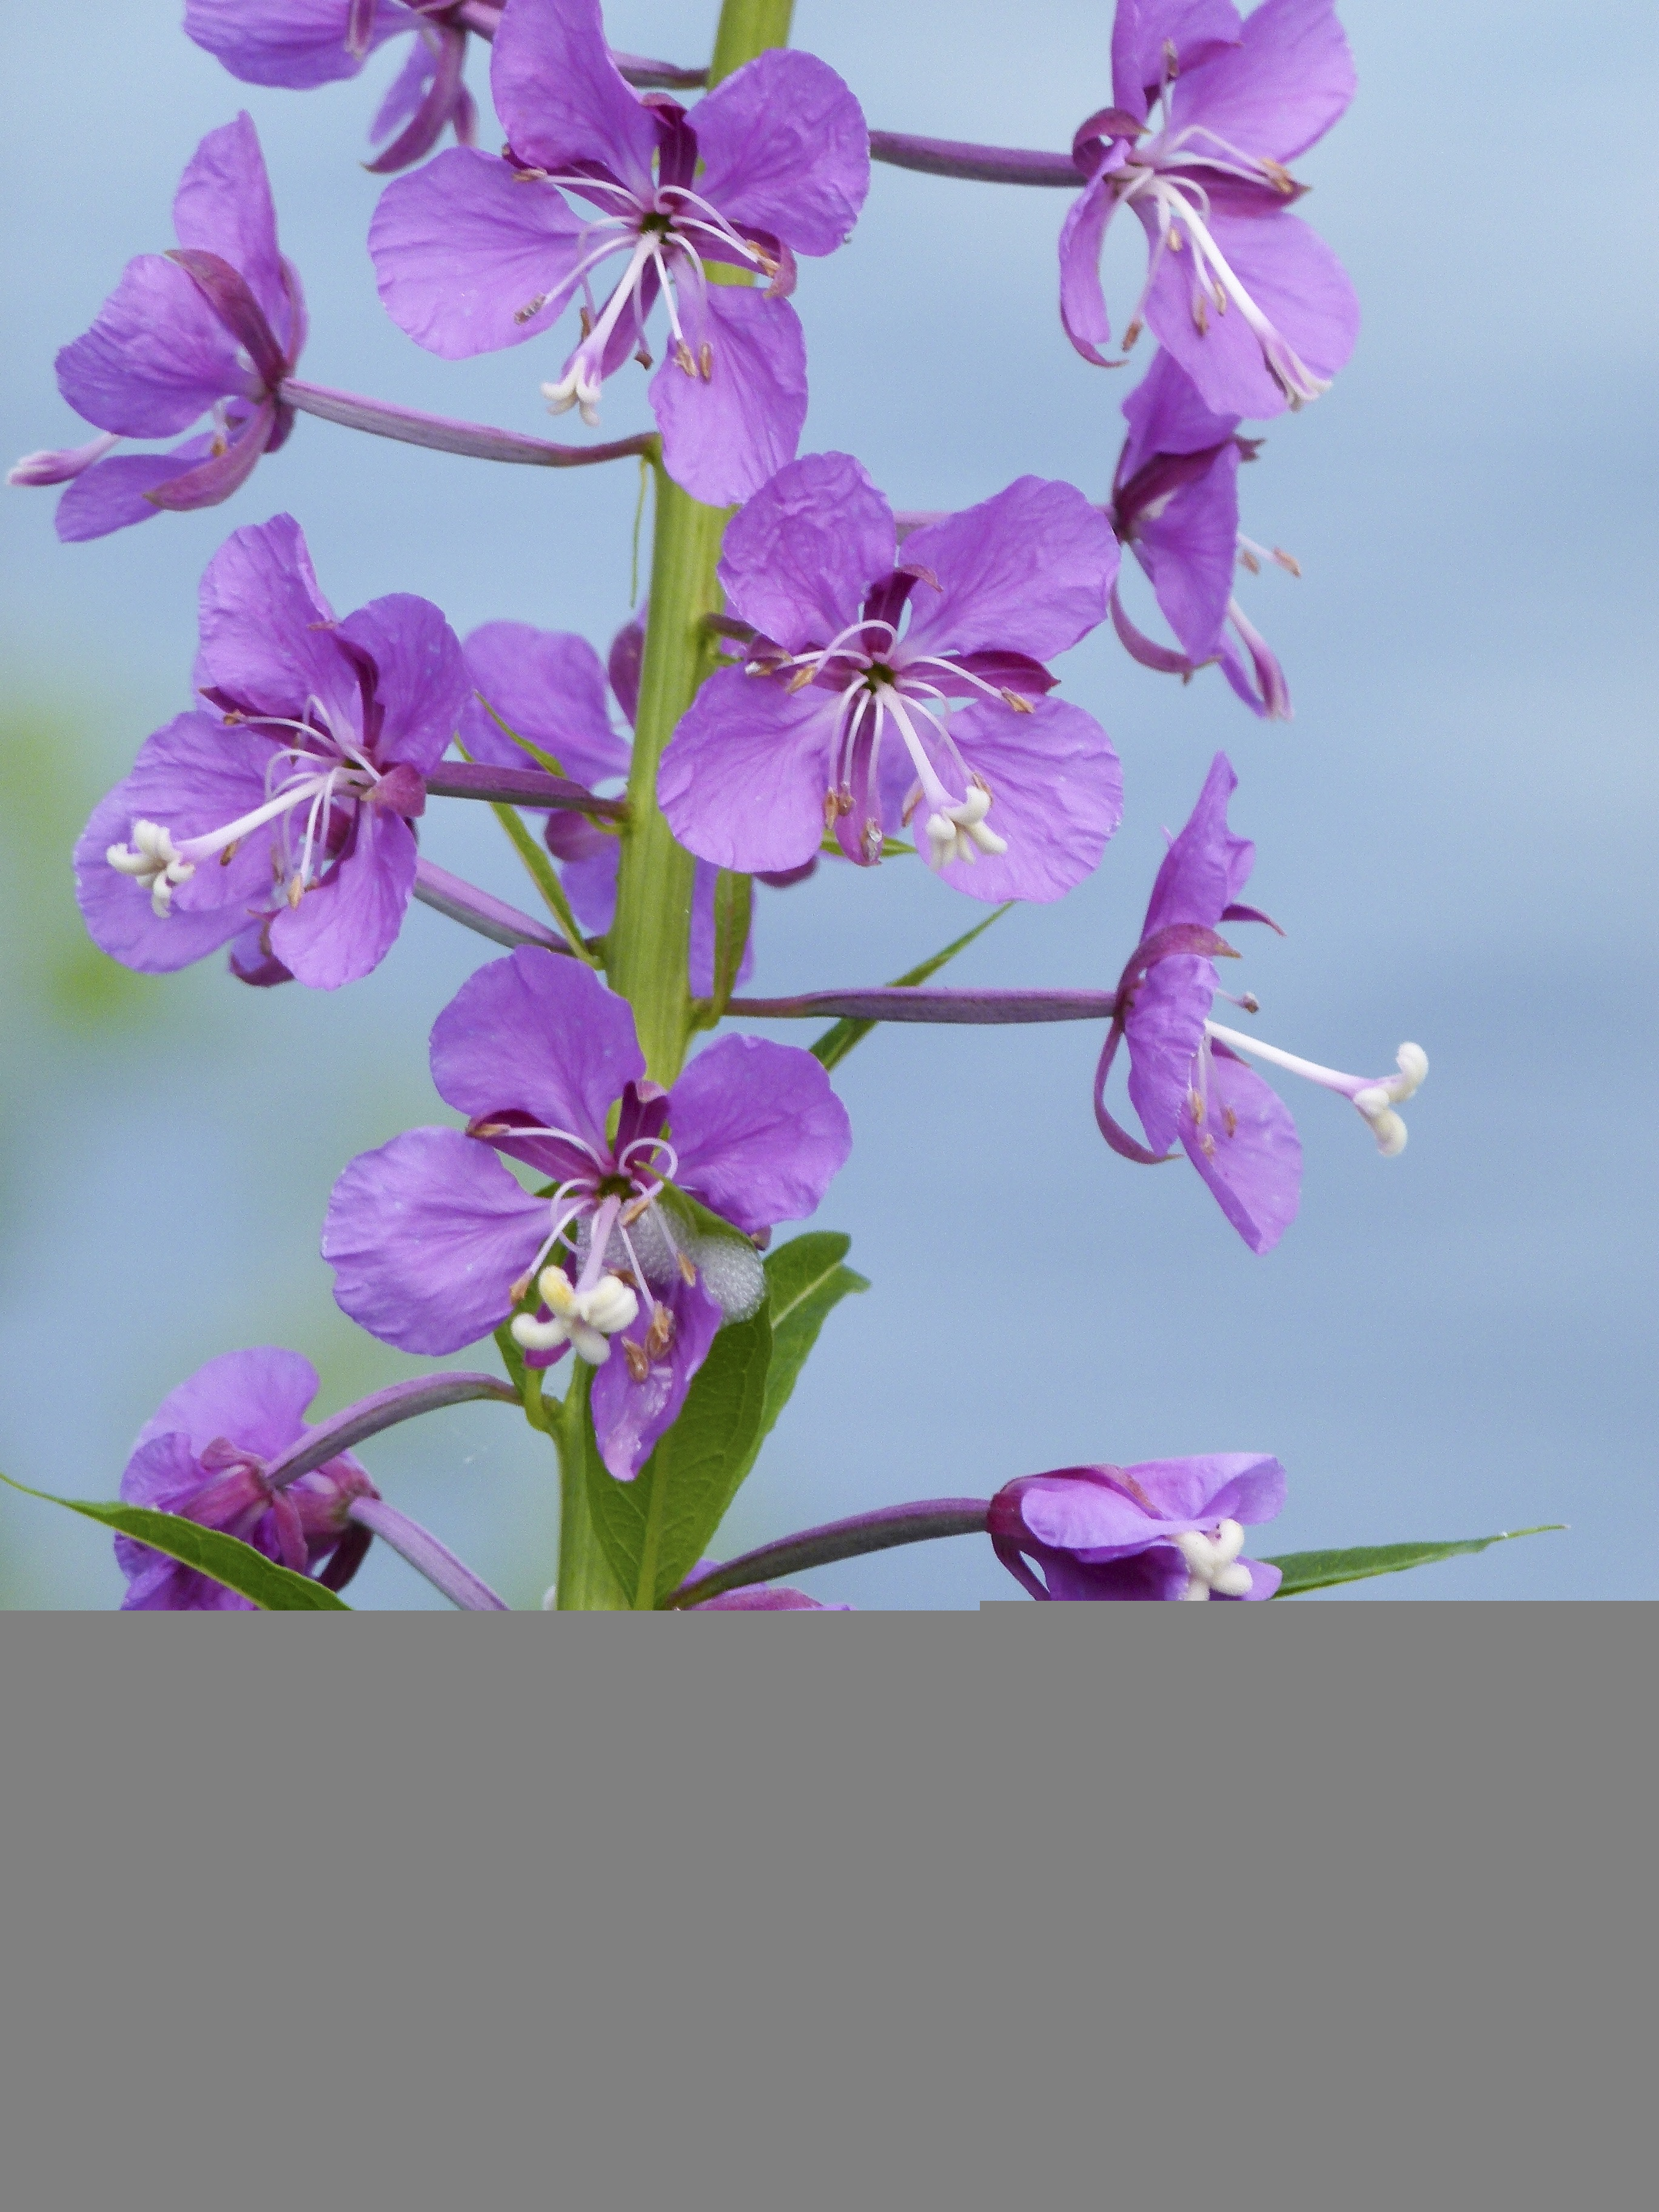
nature, blossom, plant, meadow, flower, petal, botany, garden, pink, flora, wild flower, wildflower, close up, flowering plant, land plant, moth orchid, fire weed